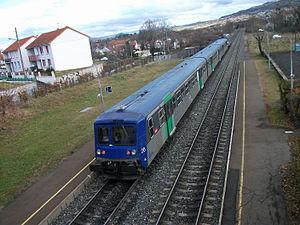
RRR (Rame réversible régionale) 26 sur le TER 873723 (Clermont-Ferrand - Brioude omnibus) le 25 décembre 2013, jour férié.
La ligne de Saint-Germain-des-Fossés à Nîmes-Courbessac, dont la section de Langeac à Alès est surnommée ligne des Cévennes, est une ligne de chemin de fer française à écartement standard reliant Saint-Germain-des-Fossés à Nîmes par Gannat et Clermont-Ferrand. Elle est l'œuvre du grand capitaine d'industrie Paulin Talabot, qui crée en 1836 la « Compagnie des Mines de la Grand'Combe et des chemins de fer du Gard » afin de désenclaver les gisements de charbon du bassin houiller d'Alès. Cette société a été reprise en 1852 par la Compagnie du chemin de fer de Lyon à la Méditerranée, elle-même absorbée en 1857 par la Compagnie des chemins de fer de Paris à Lyon et à la Méditerranée.
Le TER Auvergne est le réseau de lignes TER de l'ex-région administrative Auvergne.